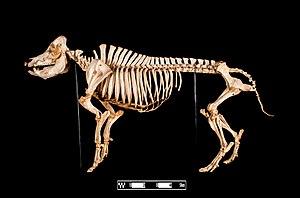
Squelette de porc, après une technique de macération osseuse
Sus domesticus est une espèce de mammifères domestiques omnivores de la famille des Porcins, ou Suidés. Appelé porc ou cochon ou encore cochon domestique, il est resté proche du sanglier avec lequel il peut se croiser.